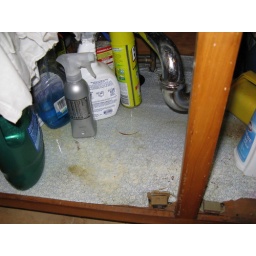
under the kitchen sink